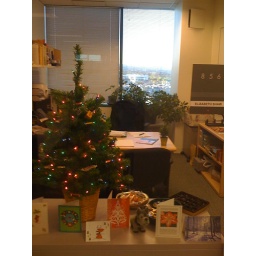
For some reason, I felt I should take pictures before I took my office Xmas tree down in December '08.